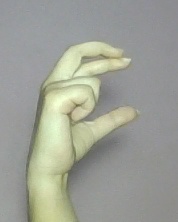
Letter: thal